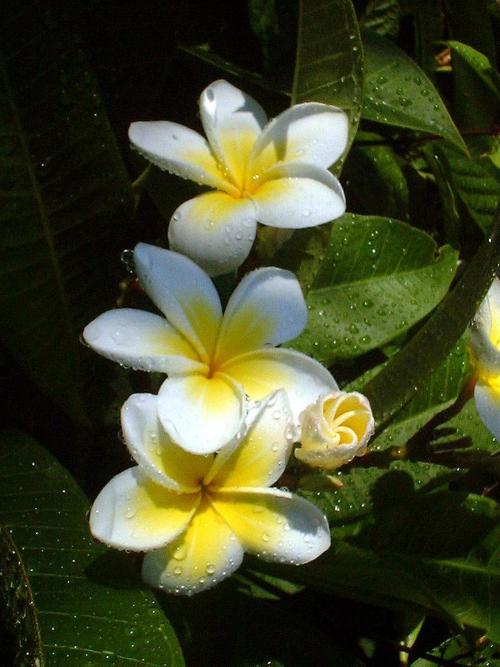
Label: frangipani